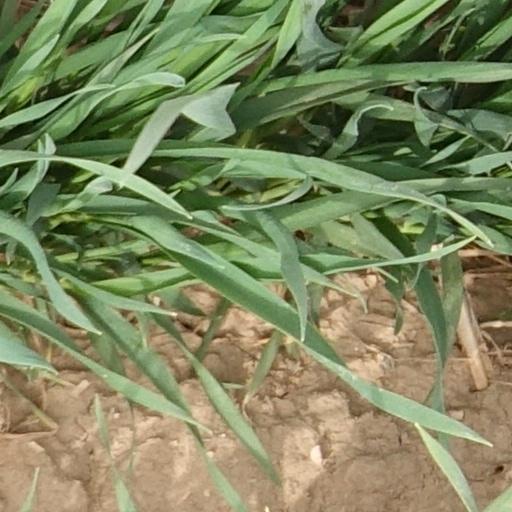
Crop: wheat